Aldgisl

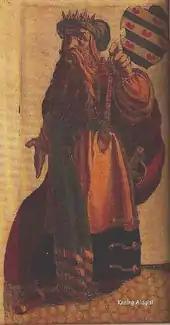
"King Aldgisl" as depicted in a Dutch chronicle from 1662

Aldegisel (also spelled Aldegisl, Aldgillis, Aldgisl, Aldgils or Eadgils) was the ruler of Frisia (as king or duke) in the late seventh century contemporarily with Dagobert II and a very obscure figure. All that is known of him is in relation to the famous saint that he harboured and protected, Wilfrid, but he is the first historically verifiable ruler of the Frisians.